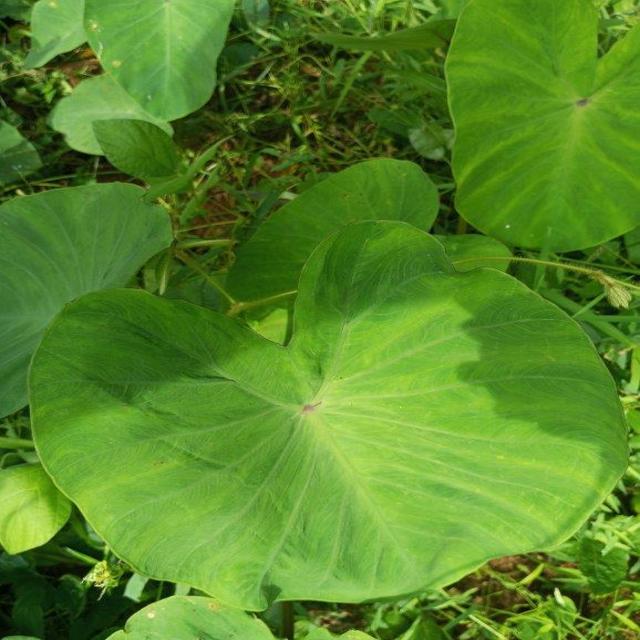
Label: Healthy